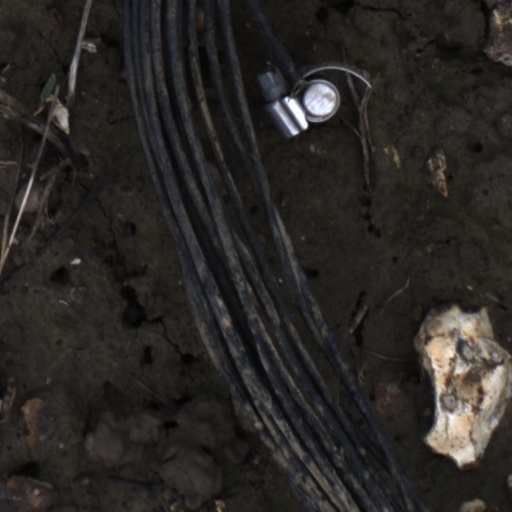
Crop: wheat